Merry Christmas II You

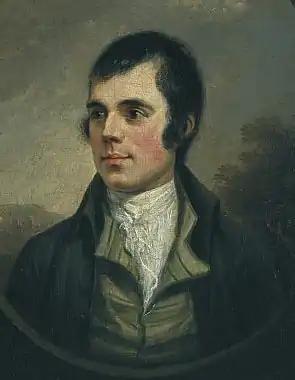
"Auld Lang Syne (The New Year's Anthem)" is a rewrite of "Auld Lang Syne", a Scottish poem by Robert Burns.

Track five is an interlude which is another medley titled "The First Noel" / "Born Is the King". "The First Noel" section is a soulful down-tempo song which consists of Carey delivering a piano-and-voice epilogue backed by an 808 drum machine, while "Born Is the King" is a piece of "pure baby-making magic", according to Juzwiak. "When Christmas Comes" is a soul song with elements of R&B; the instrumental consists of horns, including the trumpet performed by Rick Baptist and Greg Adams, and the trombone by Nick Lane. Other brass instruments include Dan Higgins on the sax and flute. Lyrically, the song is about "giving the gift of love", as Carey sings "And me and you gon' have ourselves a holiday/ And we don't need nobody else to celebrate/ And we're gon' kiss our worries and our cares away/ I can't wait/ Because this Christmas time, get together / It's gonna be so nice, better than ever/ And baby you’re the one, special treasure."